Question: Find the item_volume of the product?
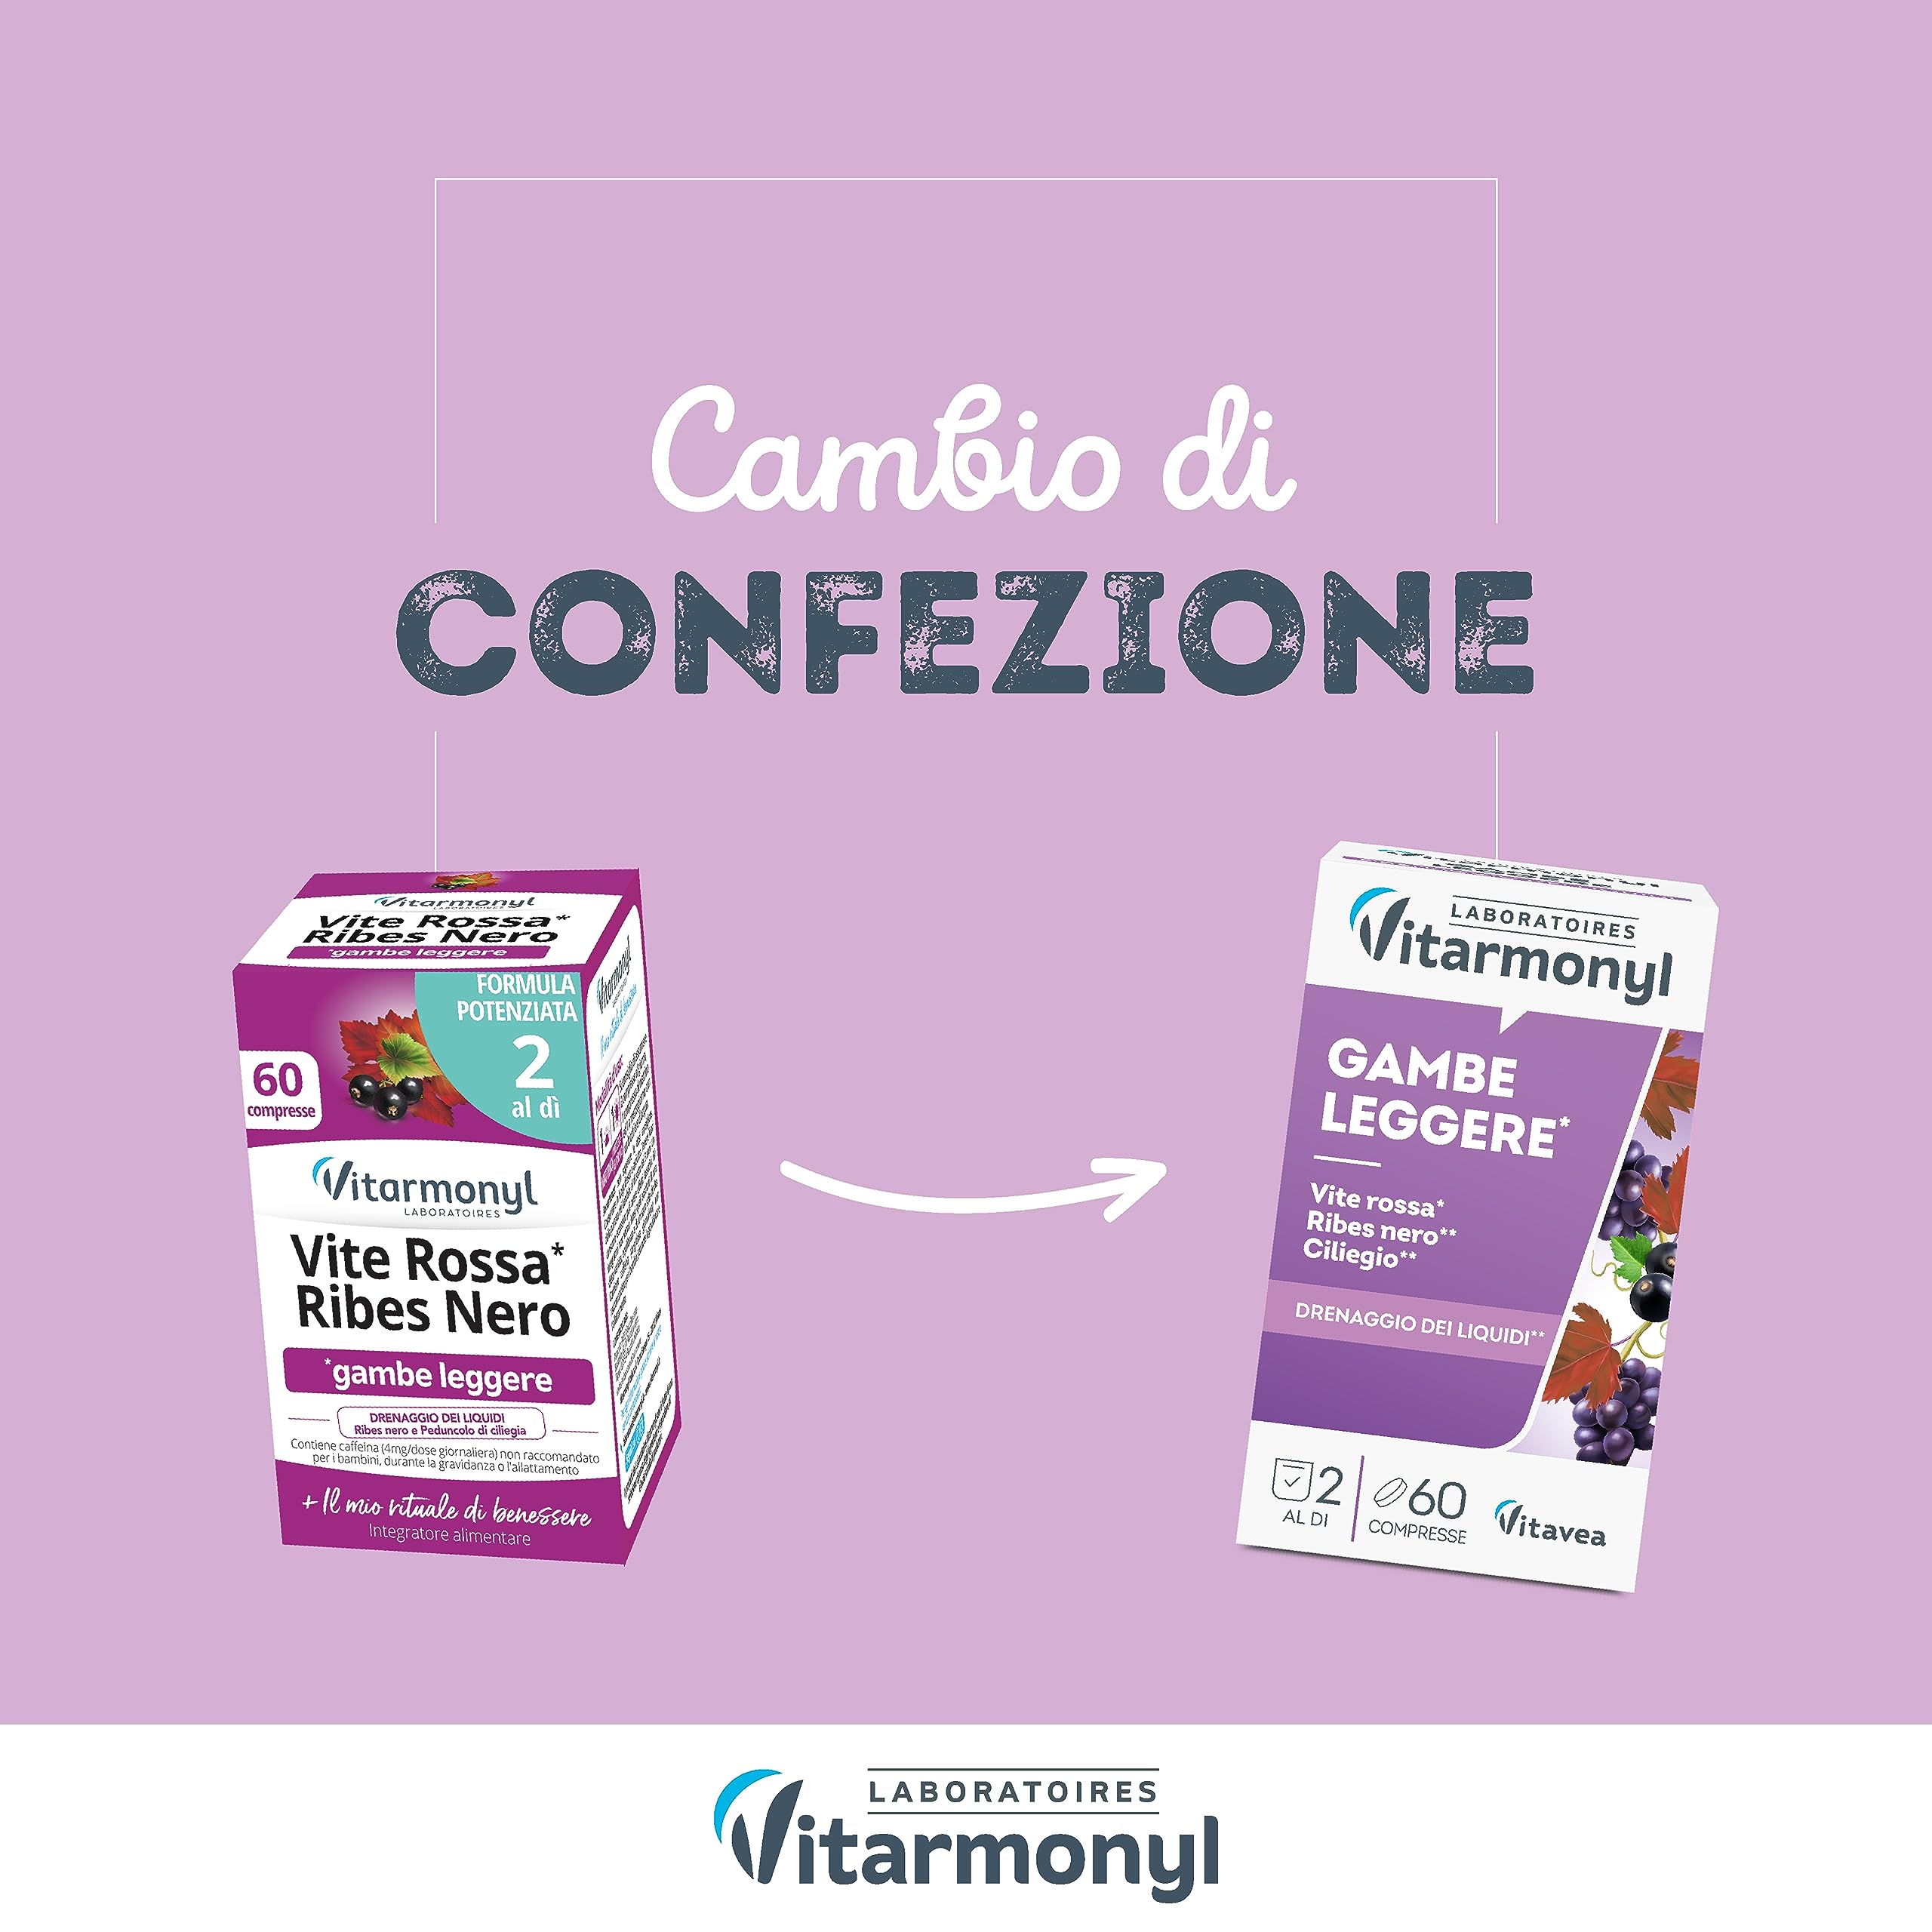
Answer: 2.0 gallon